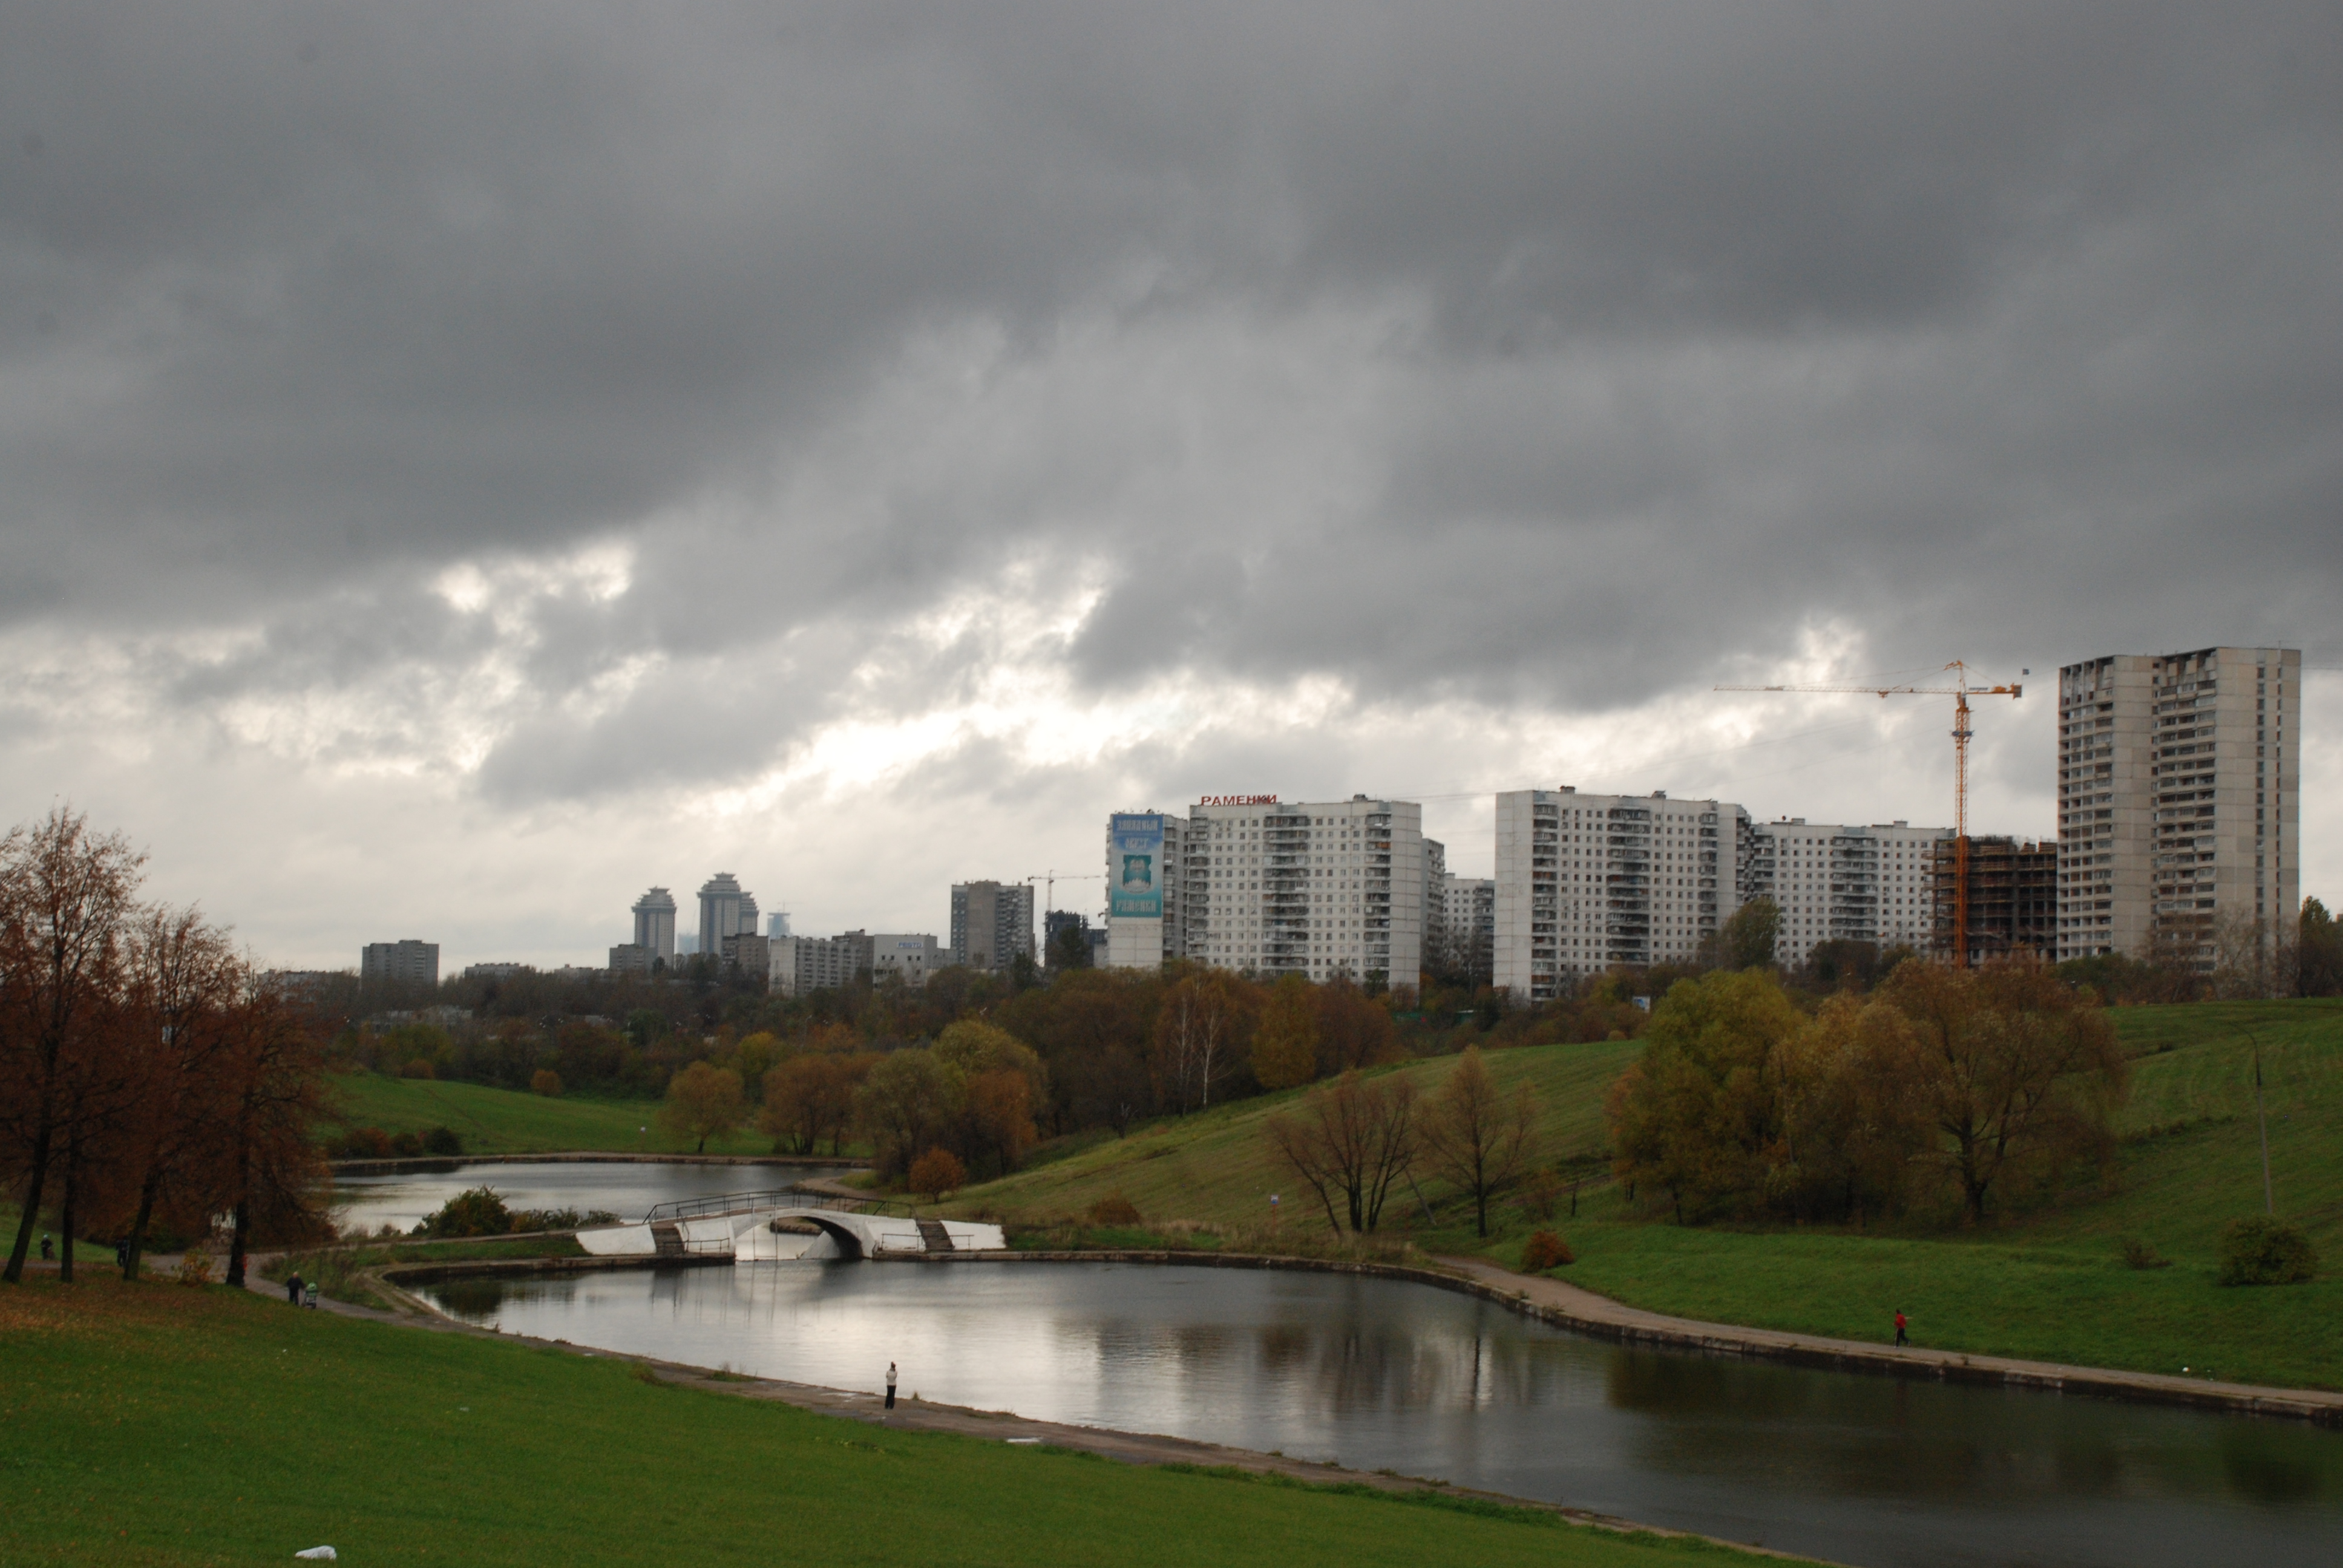
cloud, sky, skyline, fall, city, river, cityscape, reflection, autumn, nikon, waterway, moscow, russia, d80, cityscapes, flickrdiamond, moskau, anawesomeshot, nikond80, moscou, residential area, sport venue